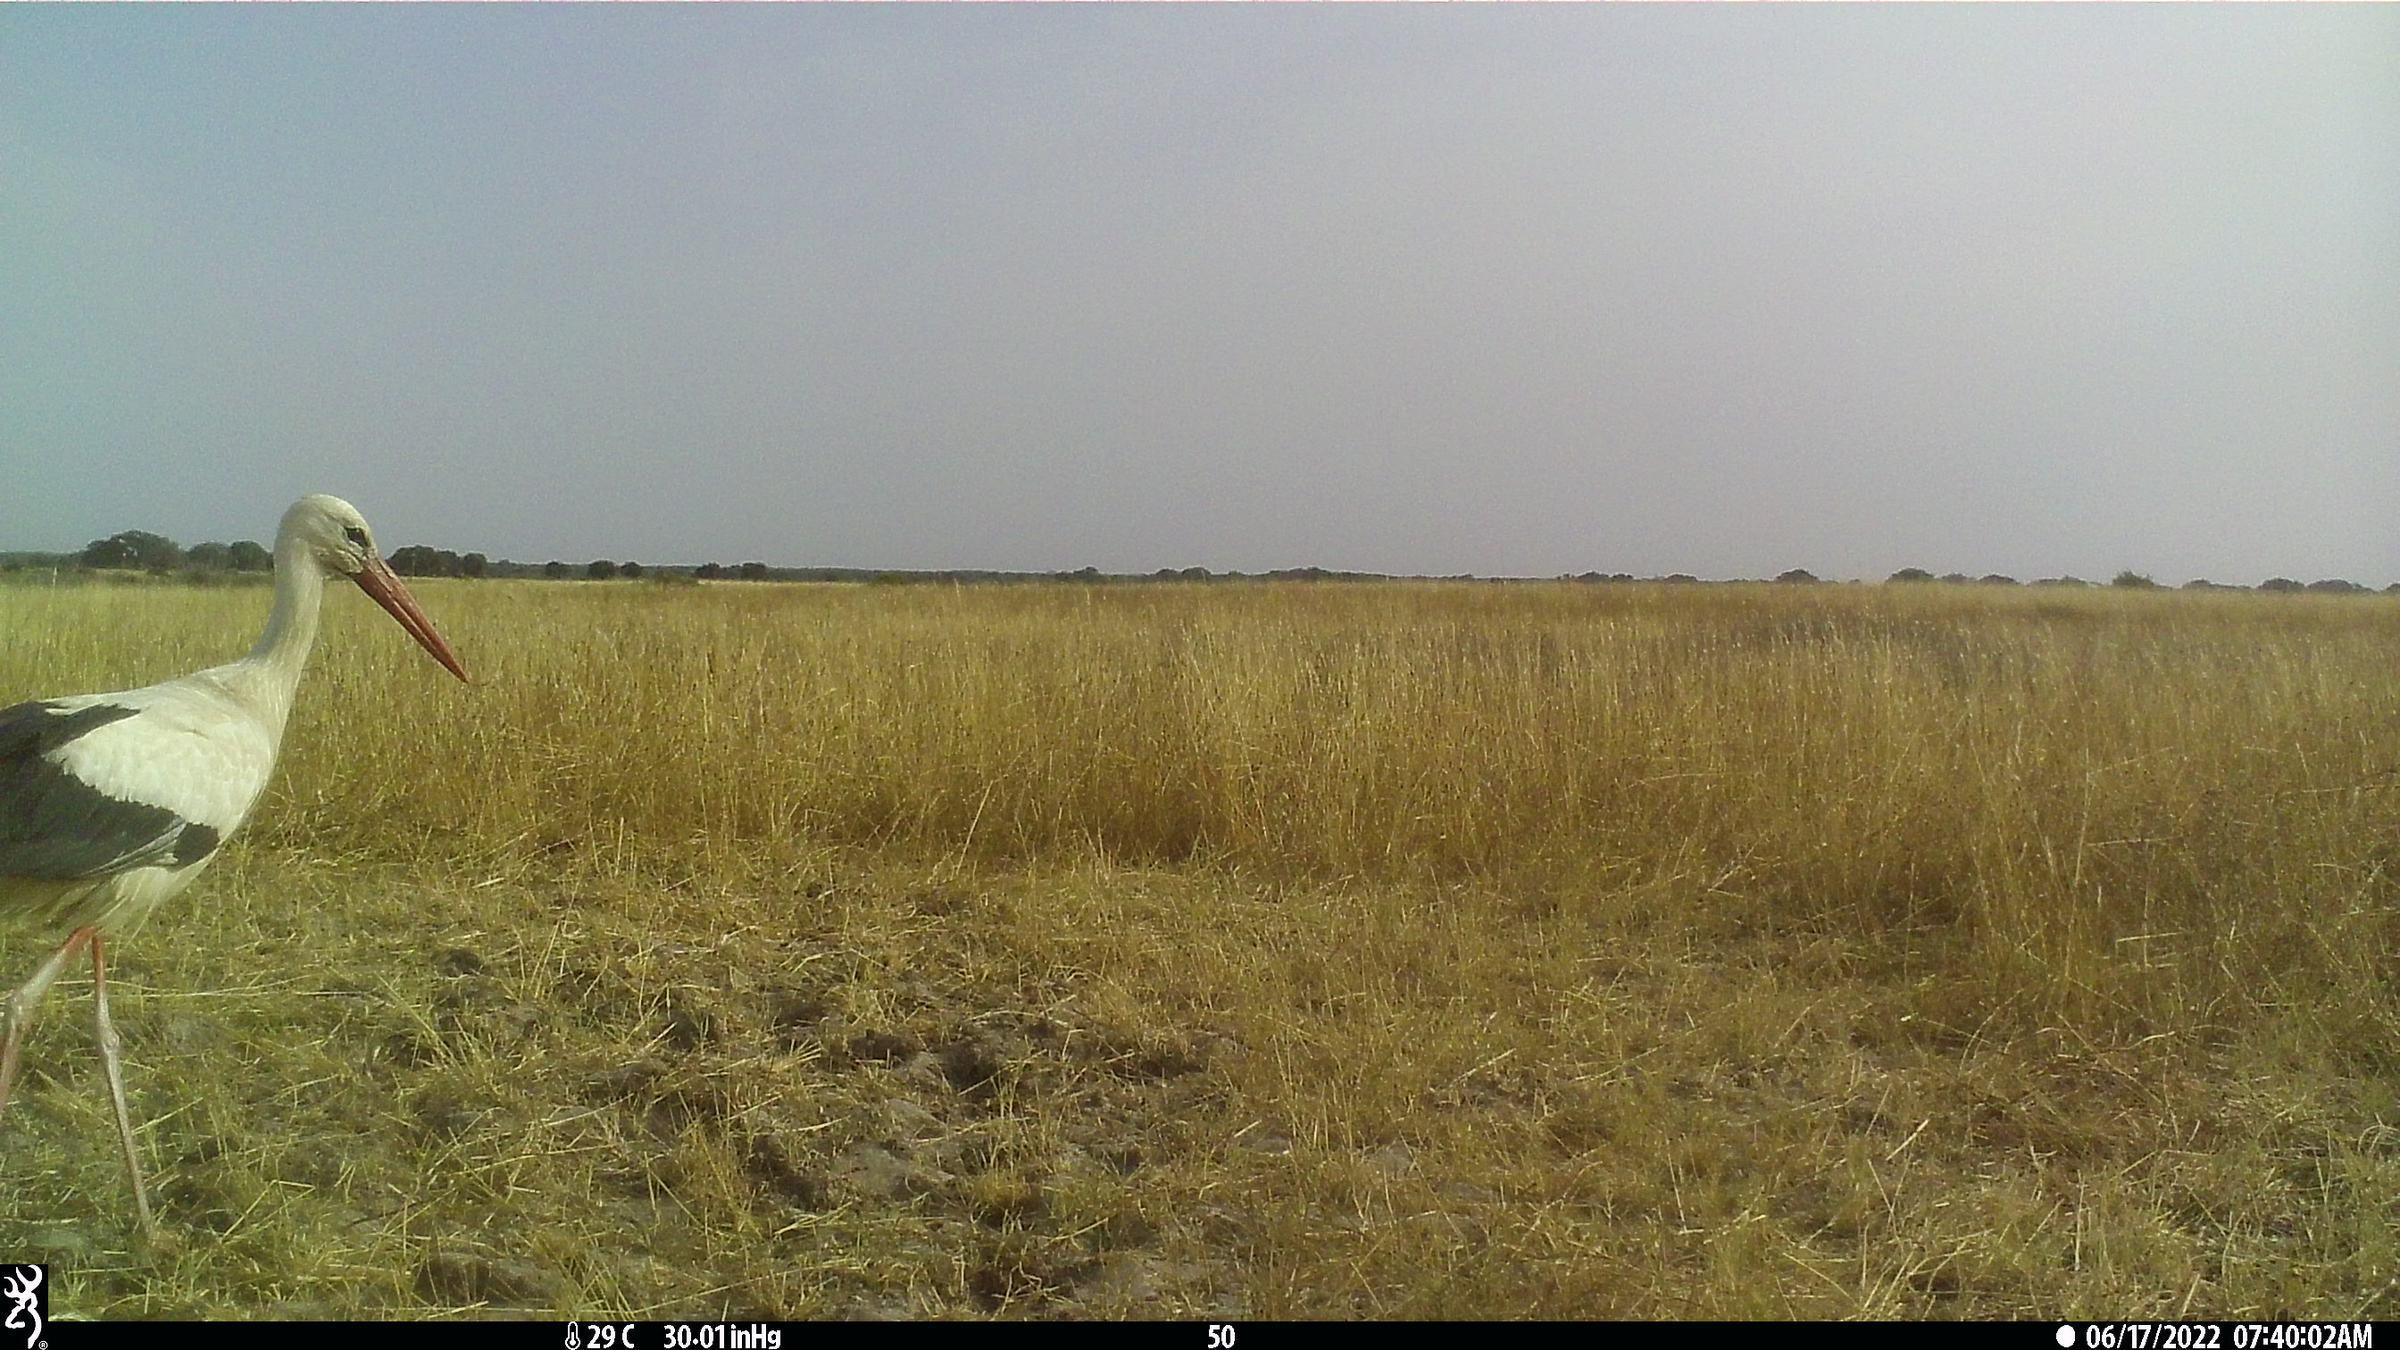
Species: Ave